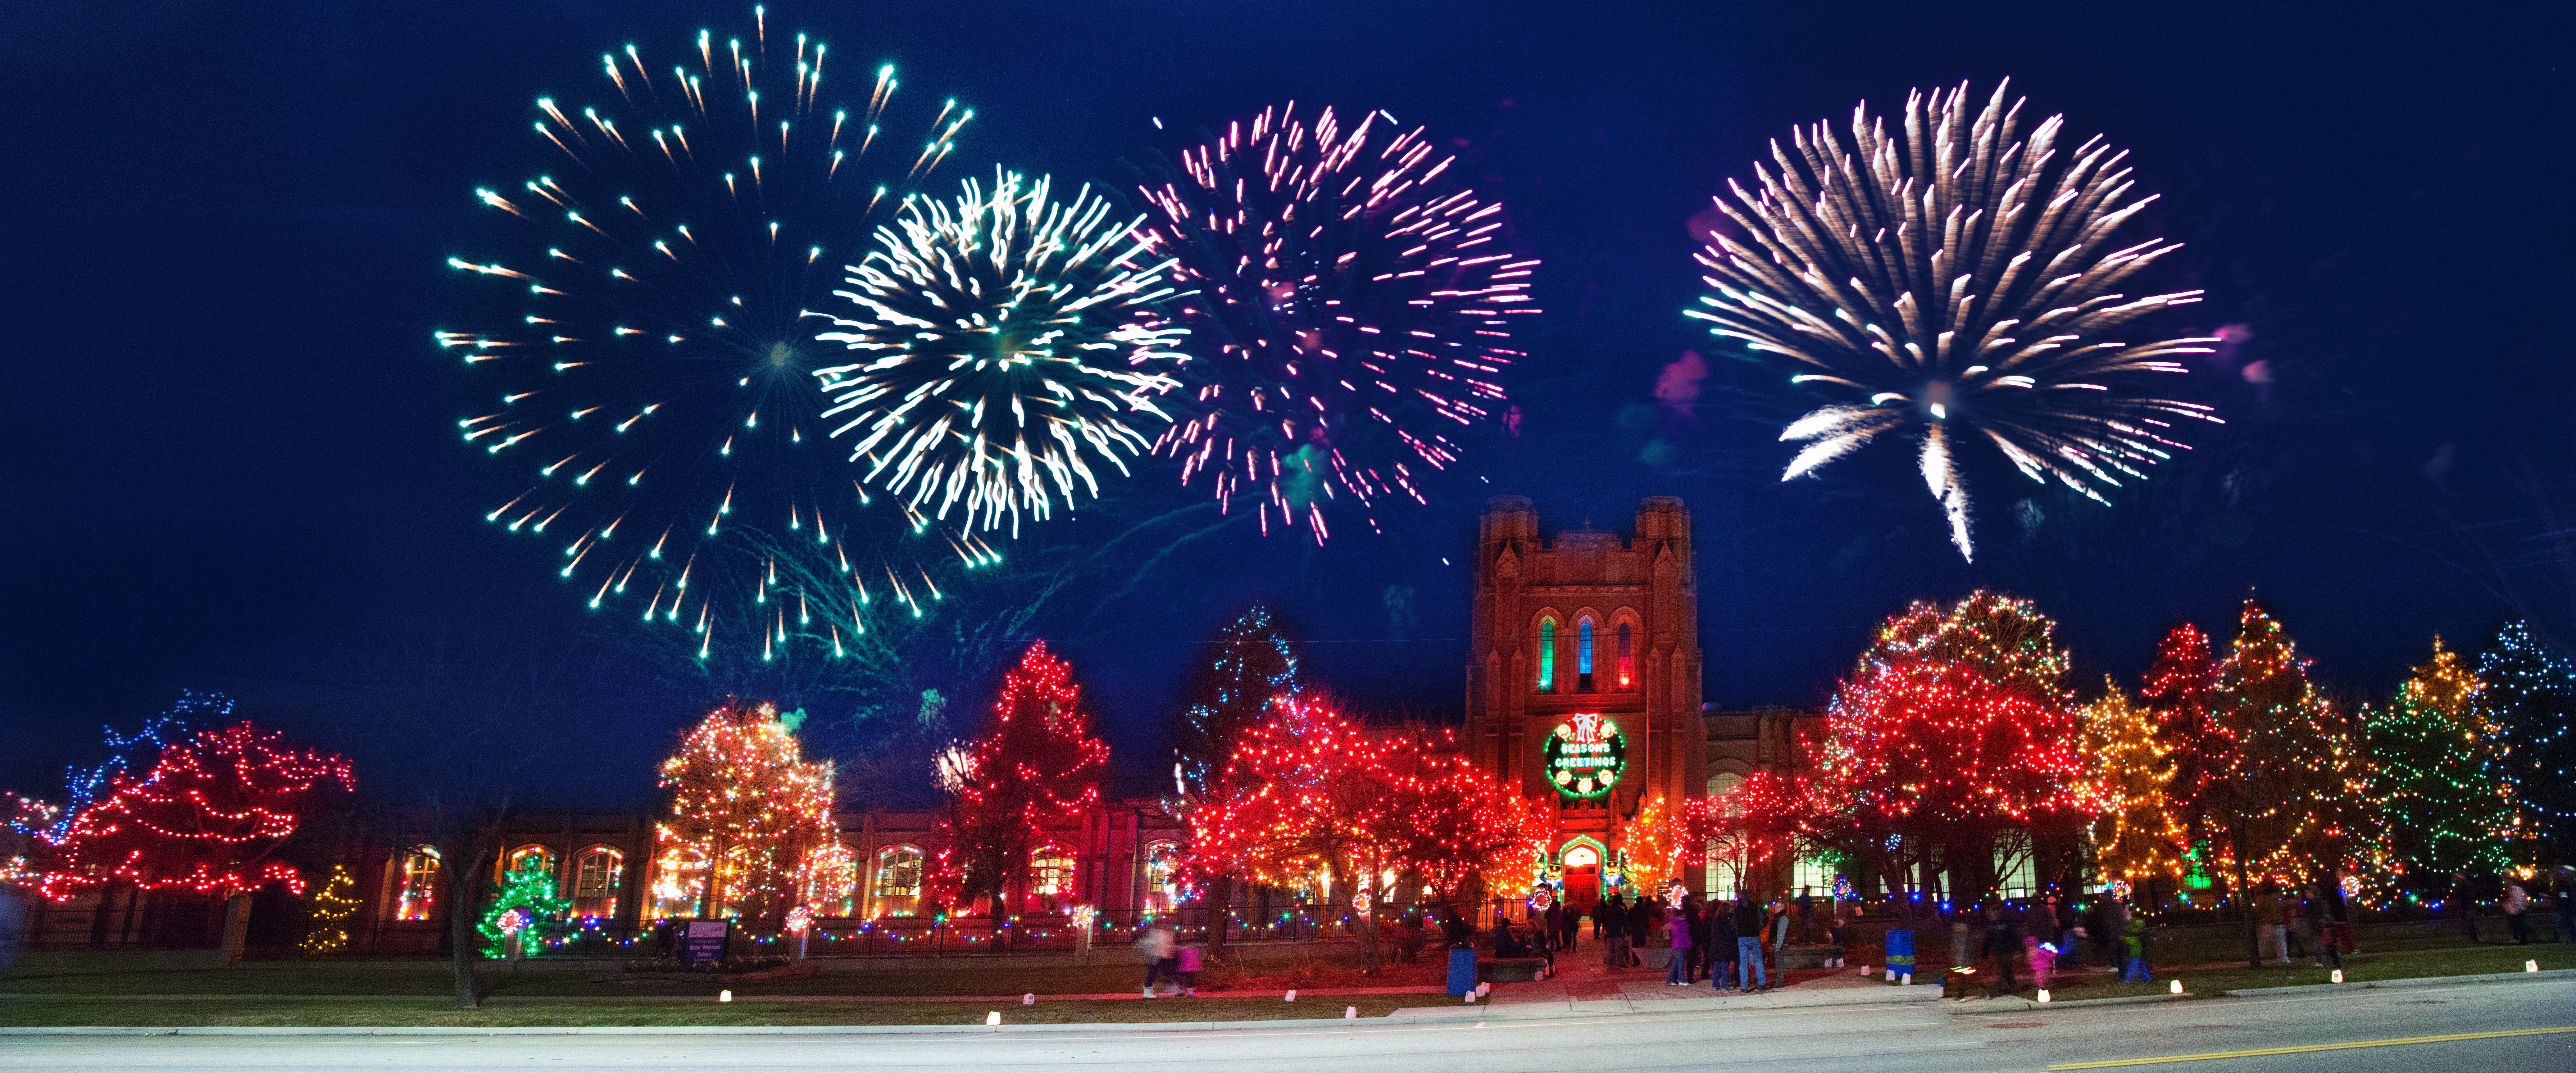
recreation, decoration, holiday, glow, christmas, festive, celebrate, christmas decoration, lights, fireworks, event, xmas, christmas lights, colorful background, outdoor recreation, christmas background, holiday background, holiday lights, lights background, xmas background, festive background